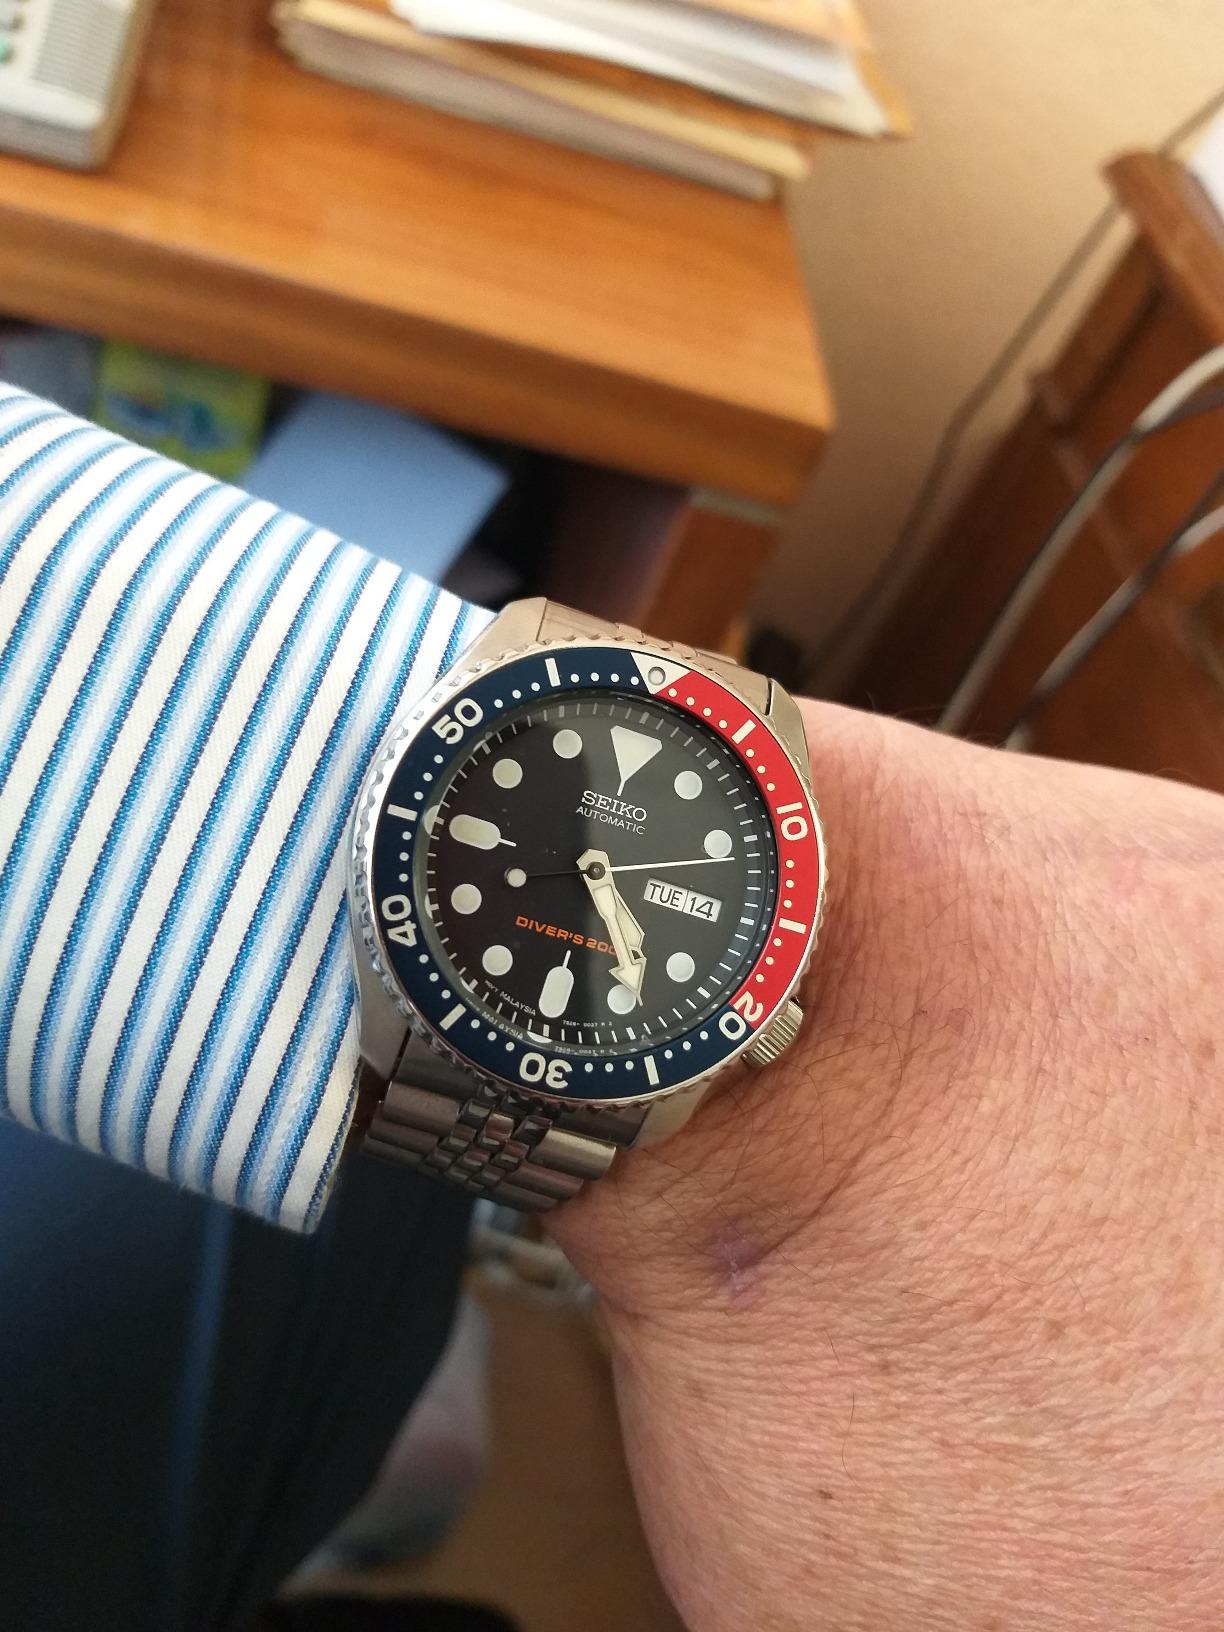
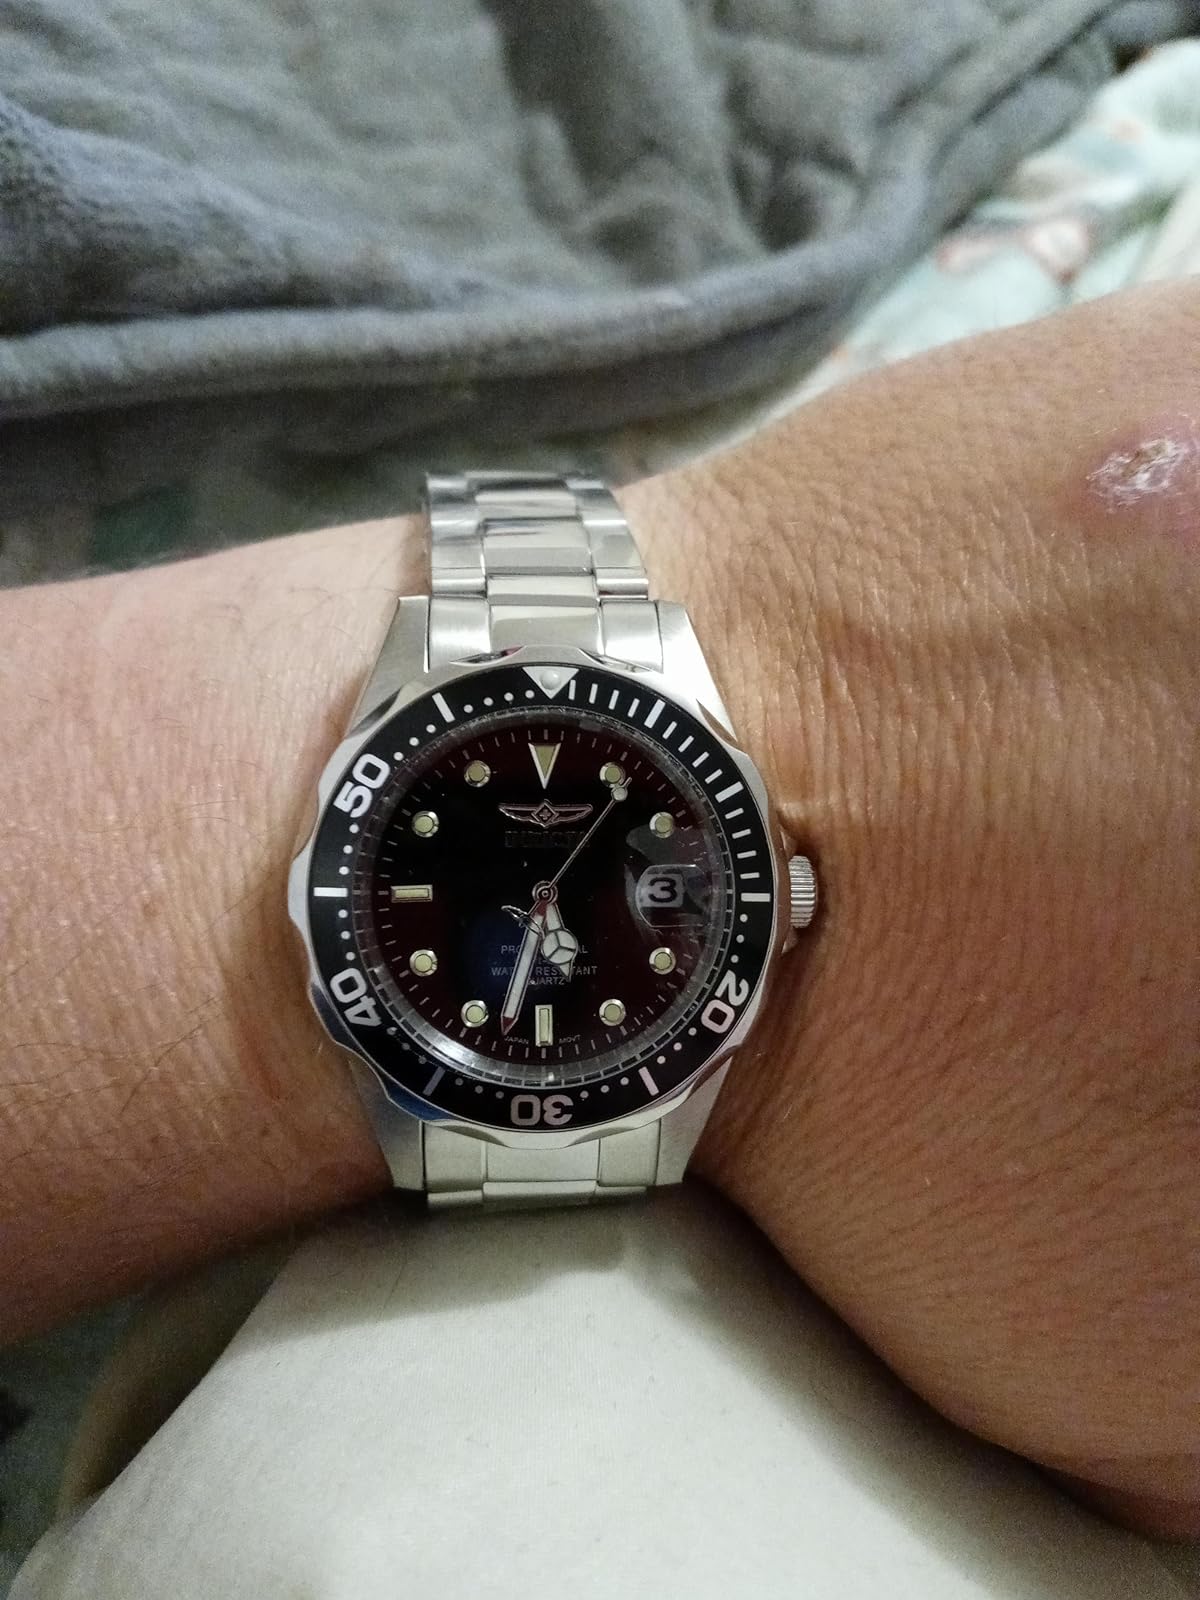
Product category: accessories_watch
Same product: no